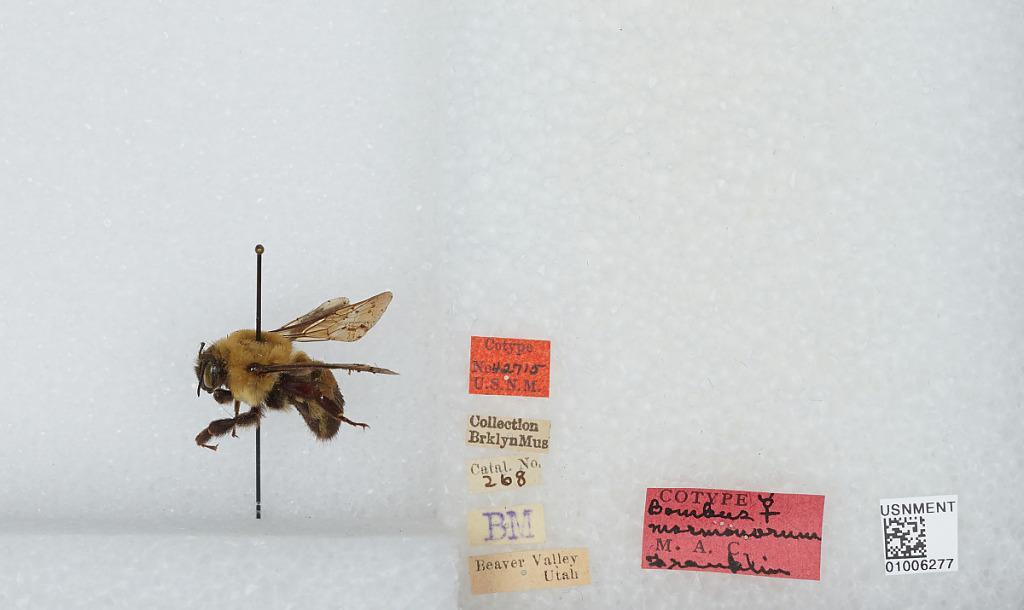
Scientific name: Bombus (Separatobombus) griseocollis (De Geer)
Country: United States
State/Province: Utah
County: Beaver
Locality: Beaver Valley
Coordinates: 38.2803, -112.574